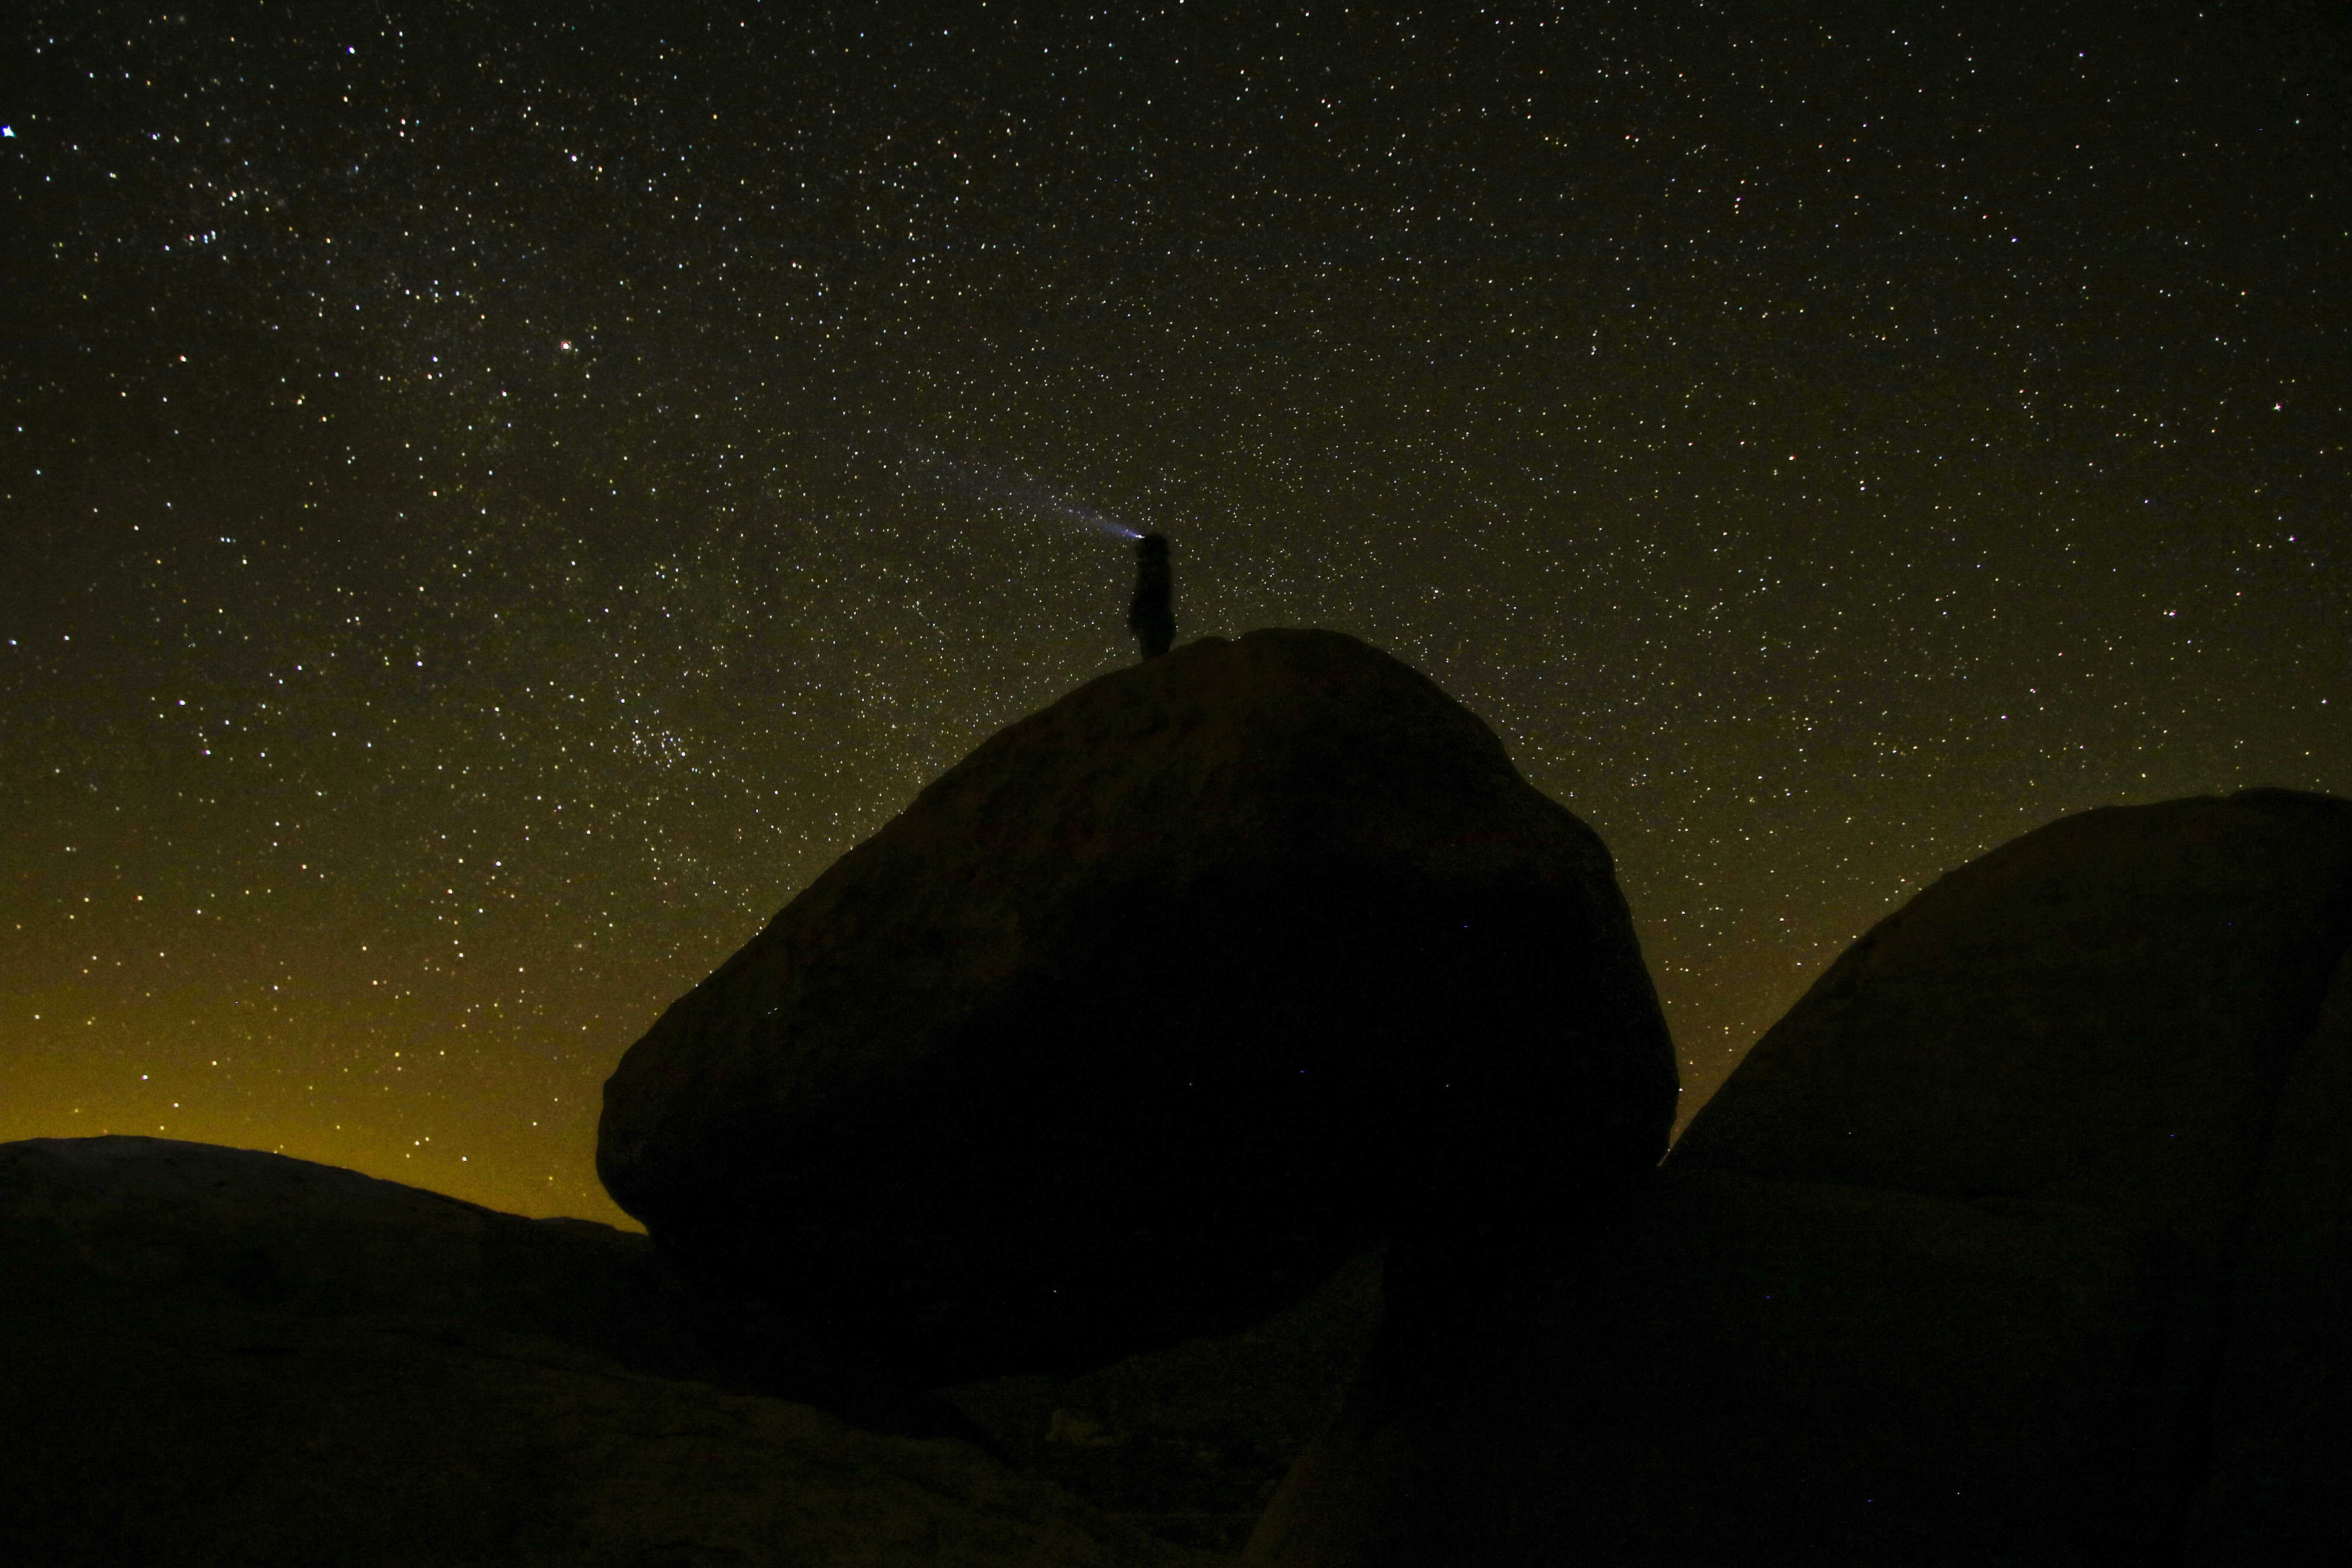
rock, light, sky, night, star, atmosphere, standing, darkness, galaxy, moon, moonlight, outer space, astronomy, midnight, screenshot, astronomical object, flash light, torch light